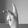
ASL letter: K